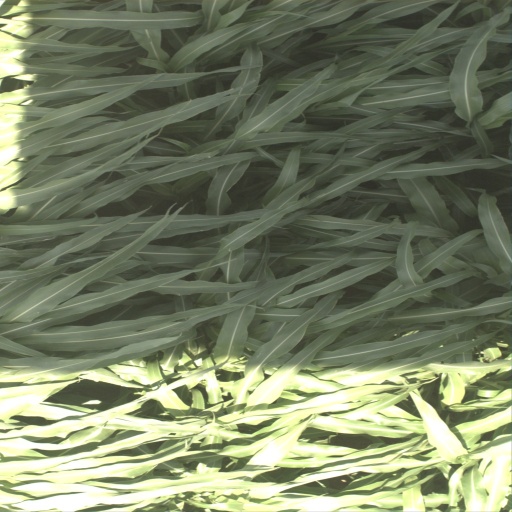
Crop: sorghum